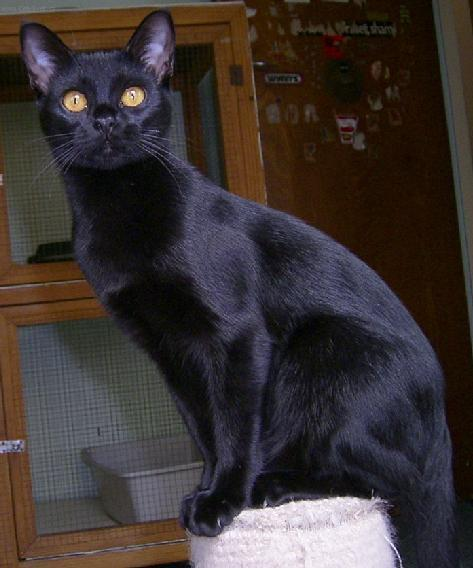
Breed: bombay